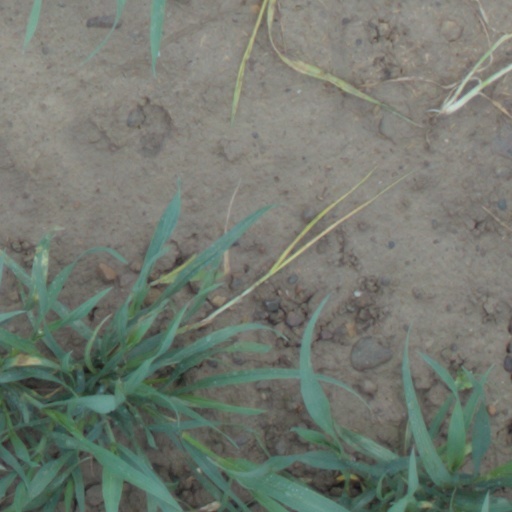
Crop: wheat